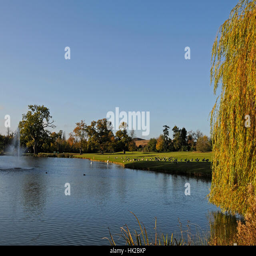
view over lake beside person and view